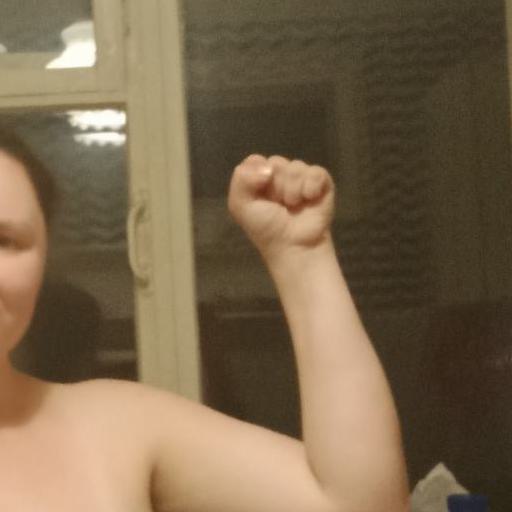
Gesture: fist